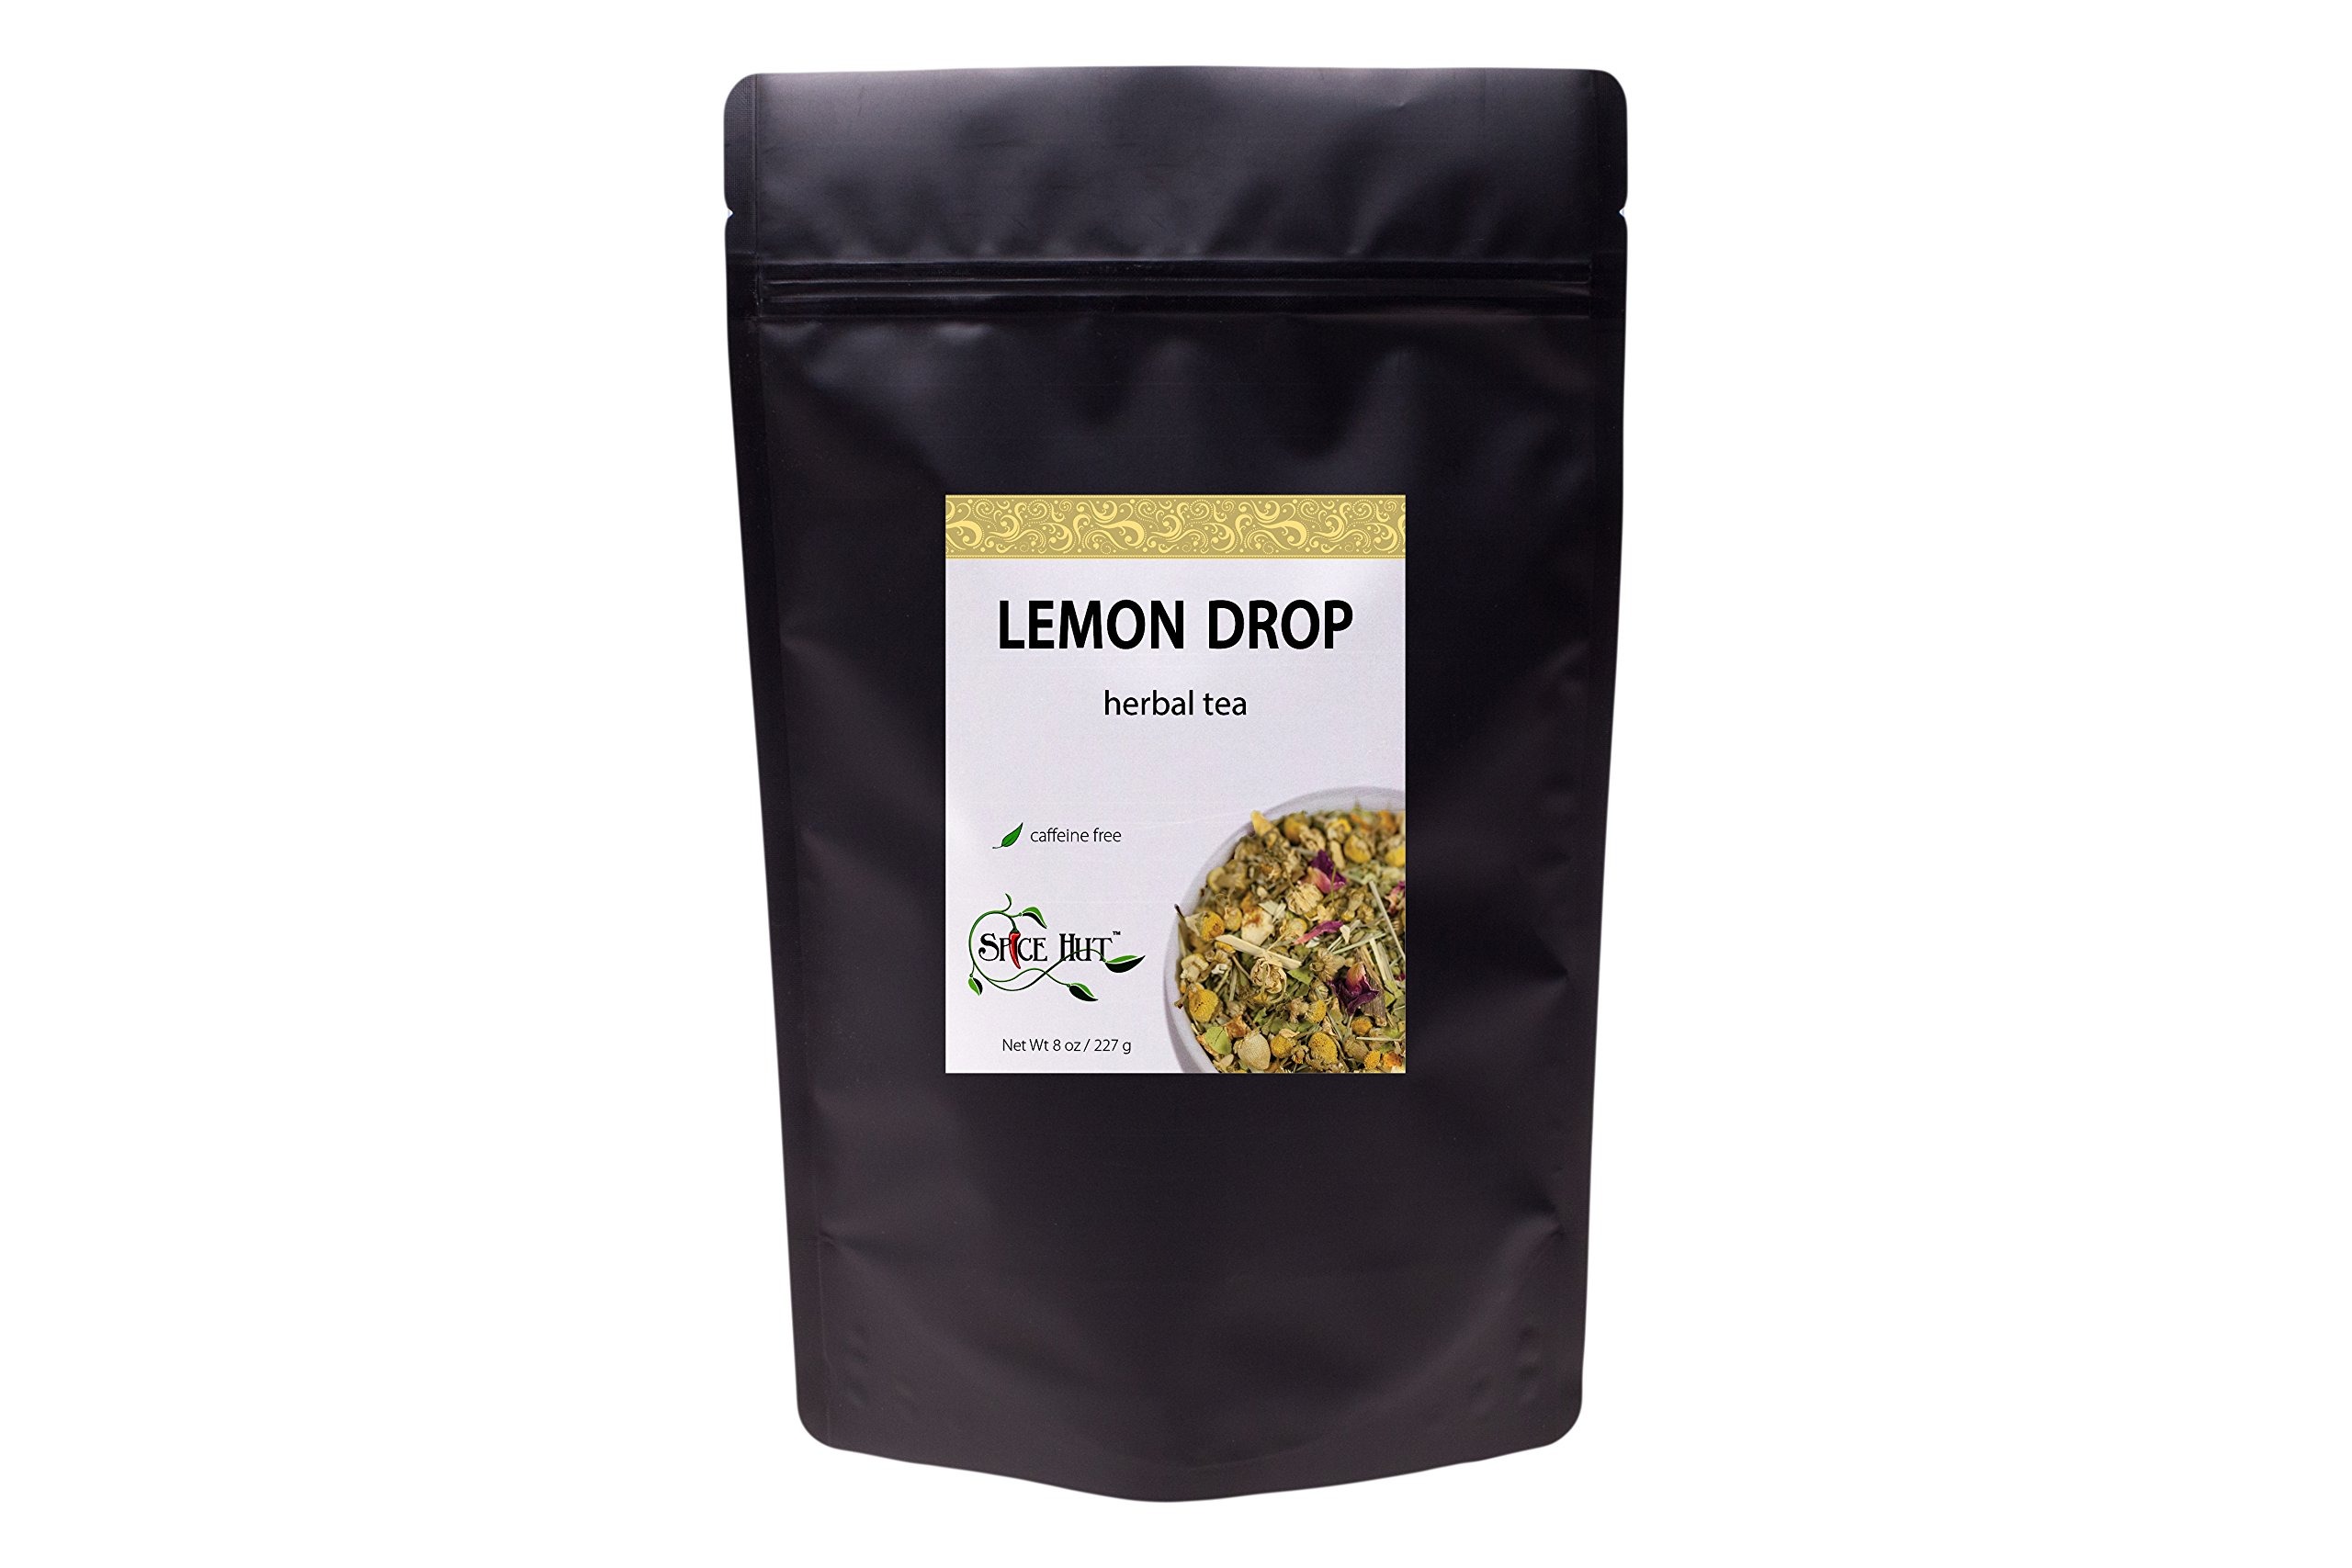
Item Name: The Spice Hut Lemon Drop Loose Leaf Herbal Tea, 8 oz
Bullet Point 1: ORGANIC CHAMOMILE CITRUS HERBAL TEA - Loose Leaf Organic Chamomile Blossoms + Organic Lemon Peel
Bullet Point 2: PURE INGREDIENTS -- Sourced from the fertile Nile fields, full leaf Egyptian Chamomile blossoms provide a beautiful golden color, are aromatic, and have a comforting floral flavor
Bullet Point 3: EVENING RELAXATION -- enjoy a cup in the evening for the ultimate relaxing experience; try hot, iced, or with a touch of honey
Bullet Point 4: CAFFEINE-FREE + UNSWEETENED HERBAL TEA -- Naturally caffeine-free to promote tranquility, comfort, and a calming energy; Perfect tea for bedtime and a great night sleep
Bullet Point 5: DETOX TEA & IMMUNE TEA - Chamomile + Lemon Peel Citrus contain essential Vitamins & Minerals to help your body feel its very best; a great wellness tea to drink before bed in the evening
Value: 8.0
Unit: Ounce

Price: 27.82